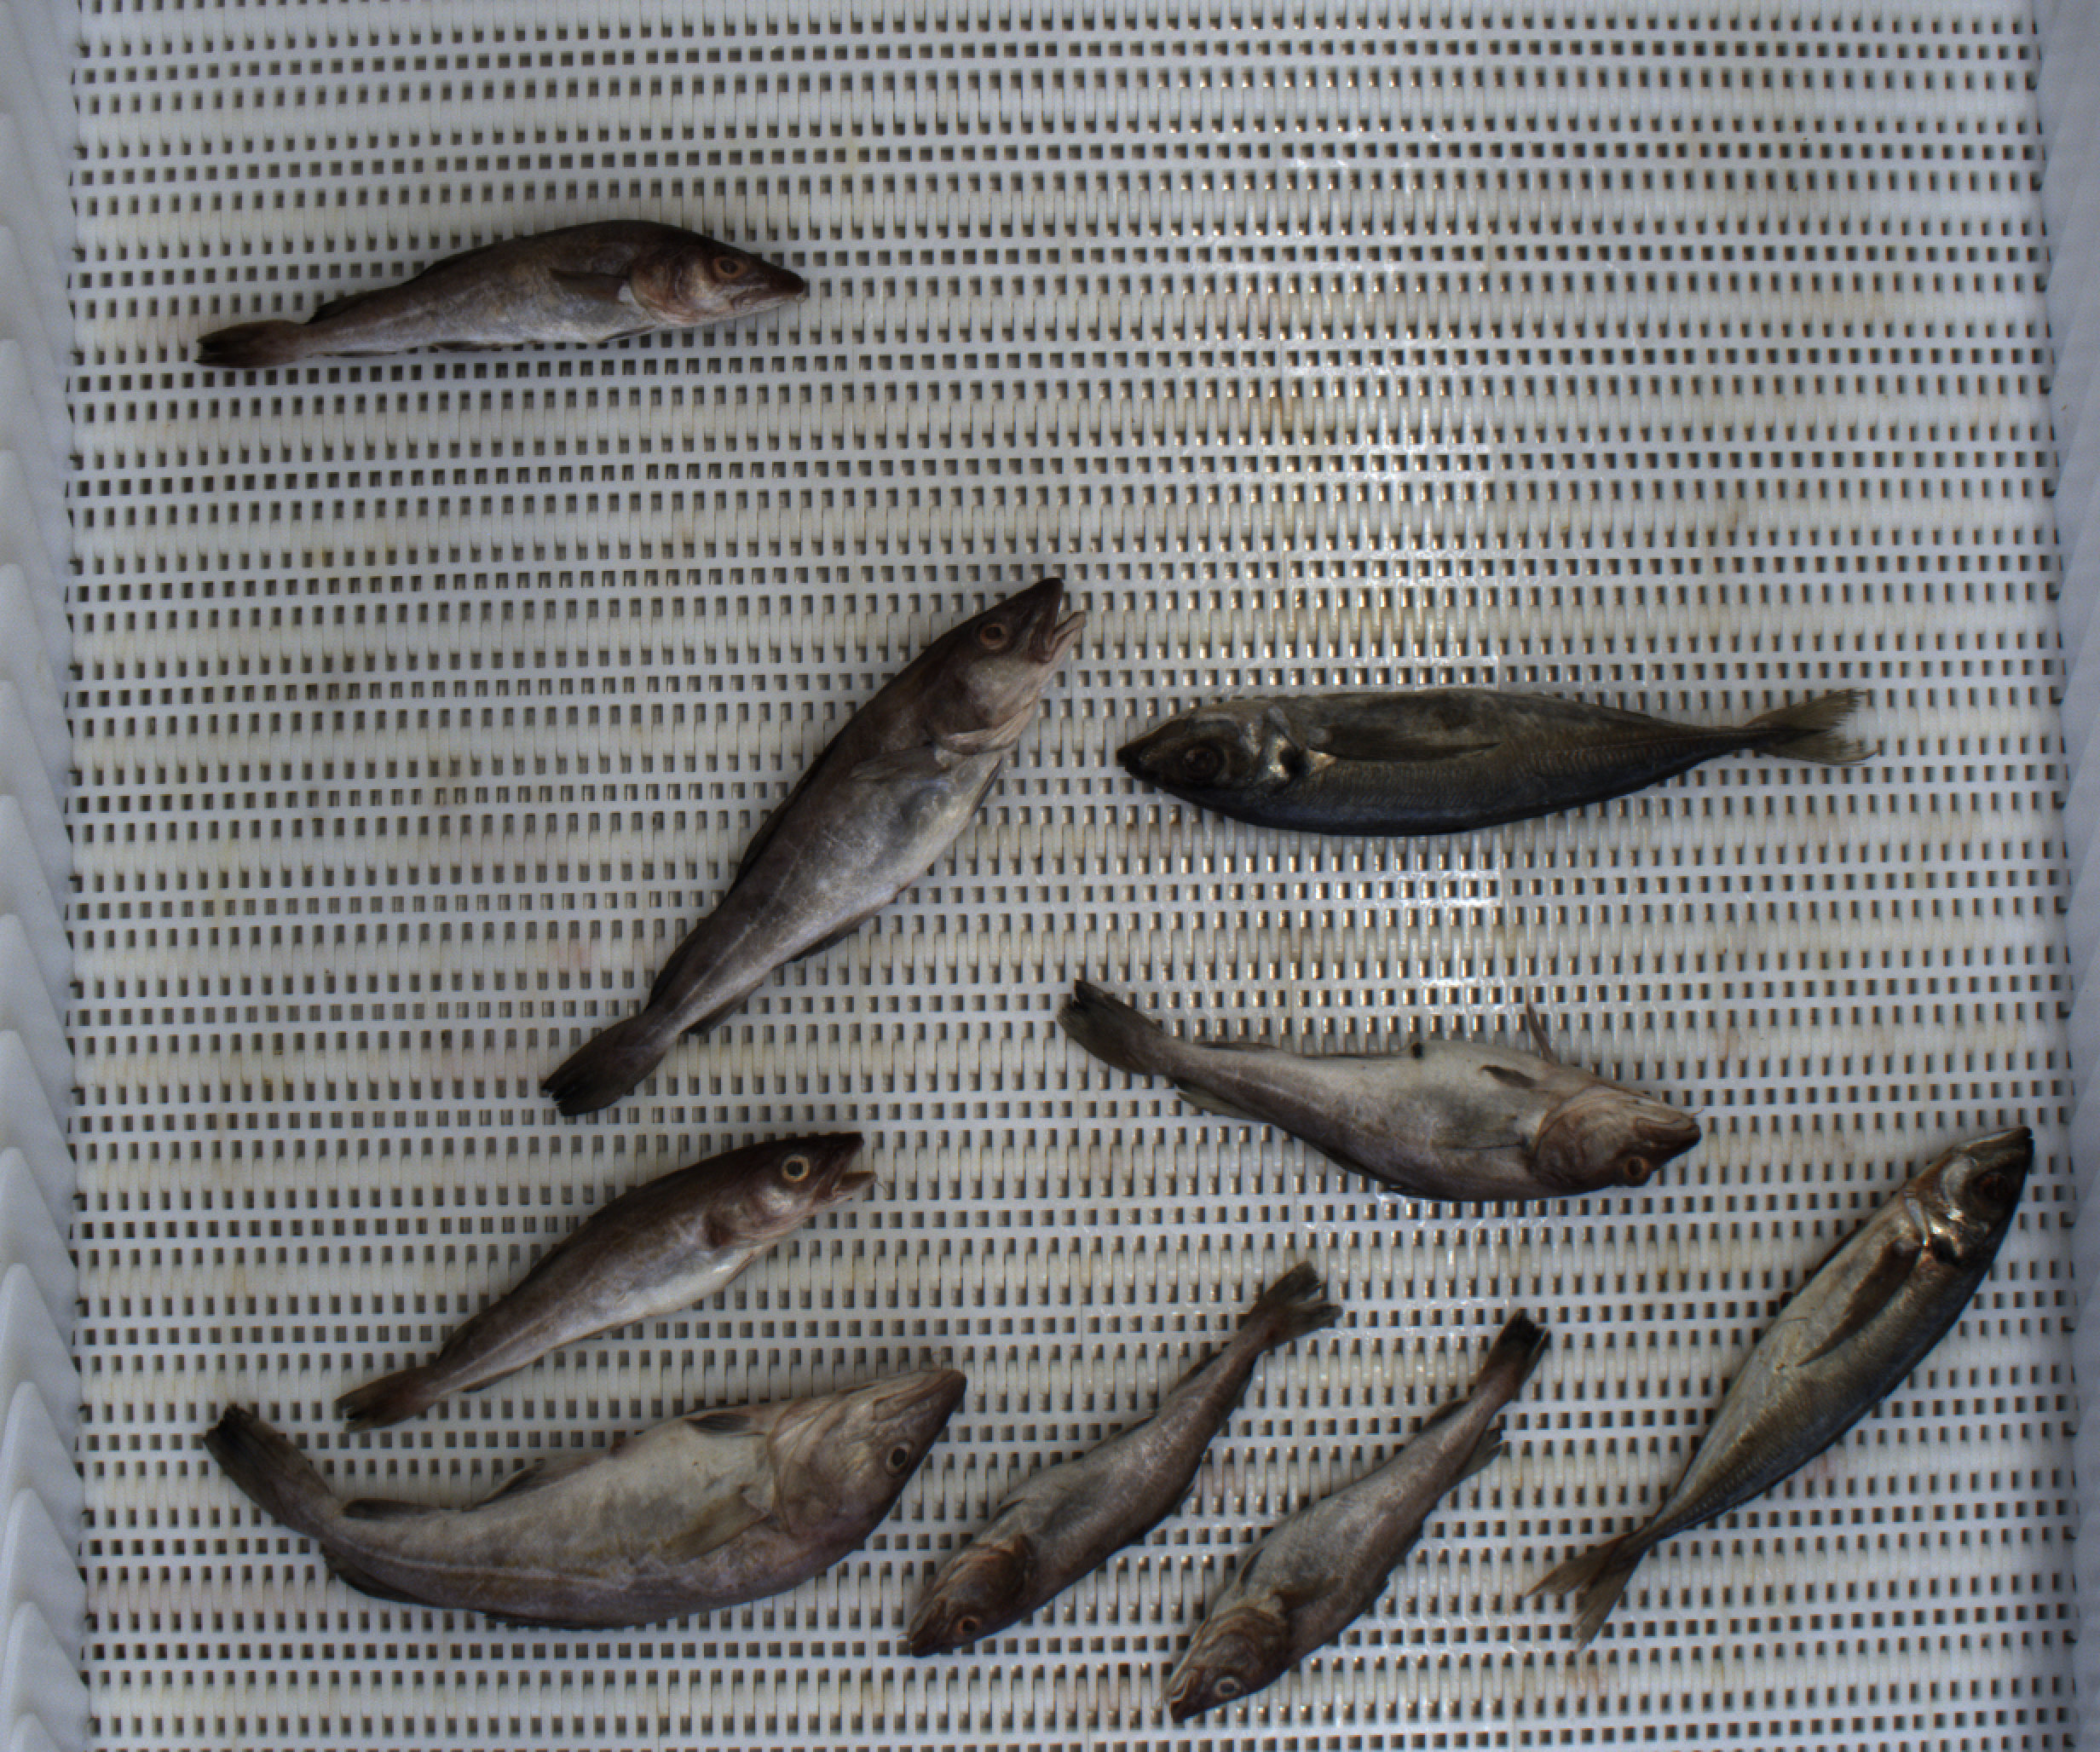
Total fish: 9
Cod: 7
Haddock: 0
Whiting: 0
Hake: 0
Horse mackerel: 2
Saithe: 0
Other: 0